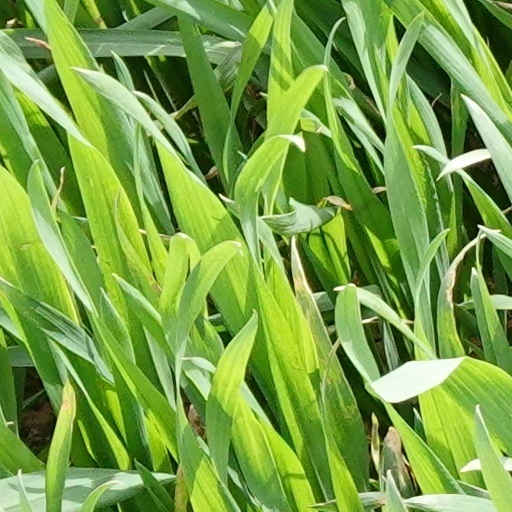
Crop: wheat